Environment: real
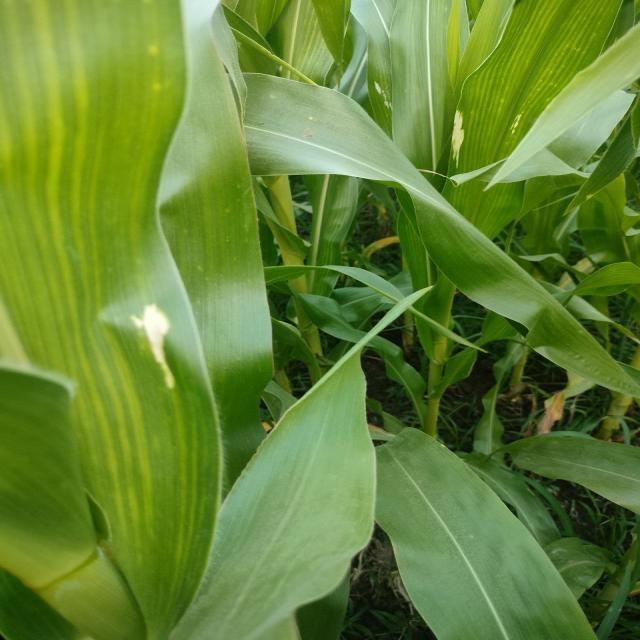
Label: northern_corn_leaf_blight